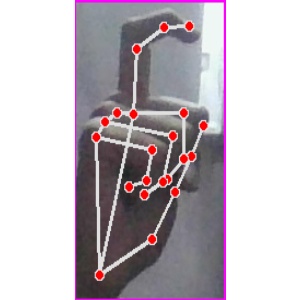
अक्षर: ट